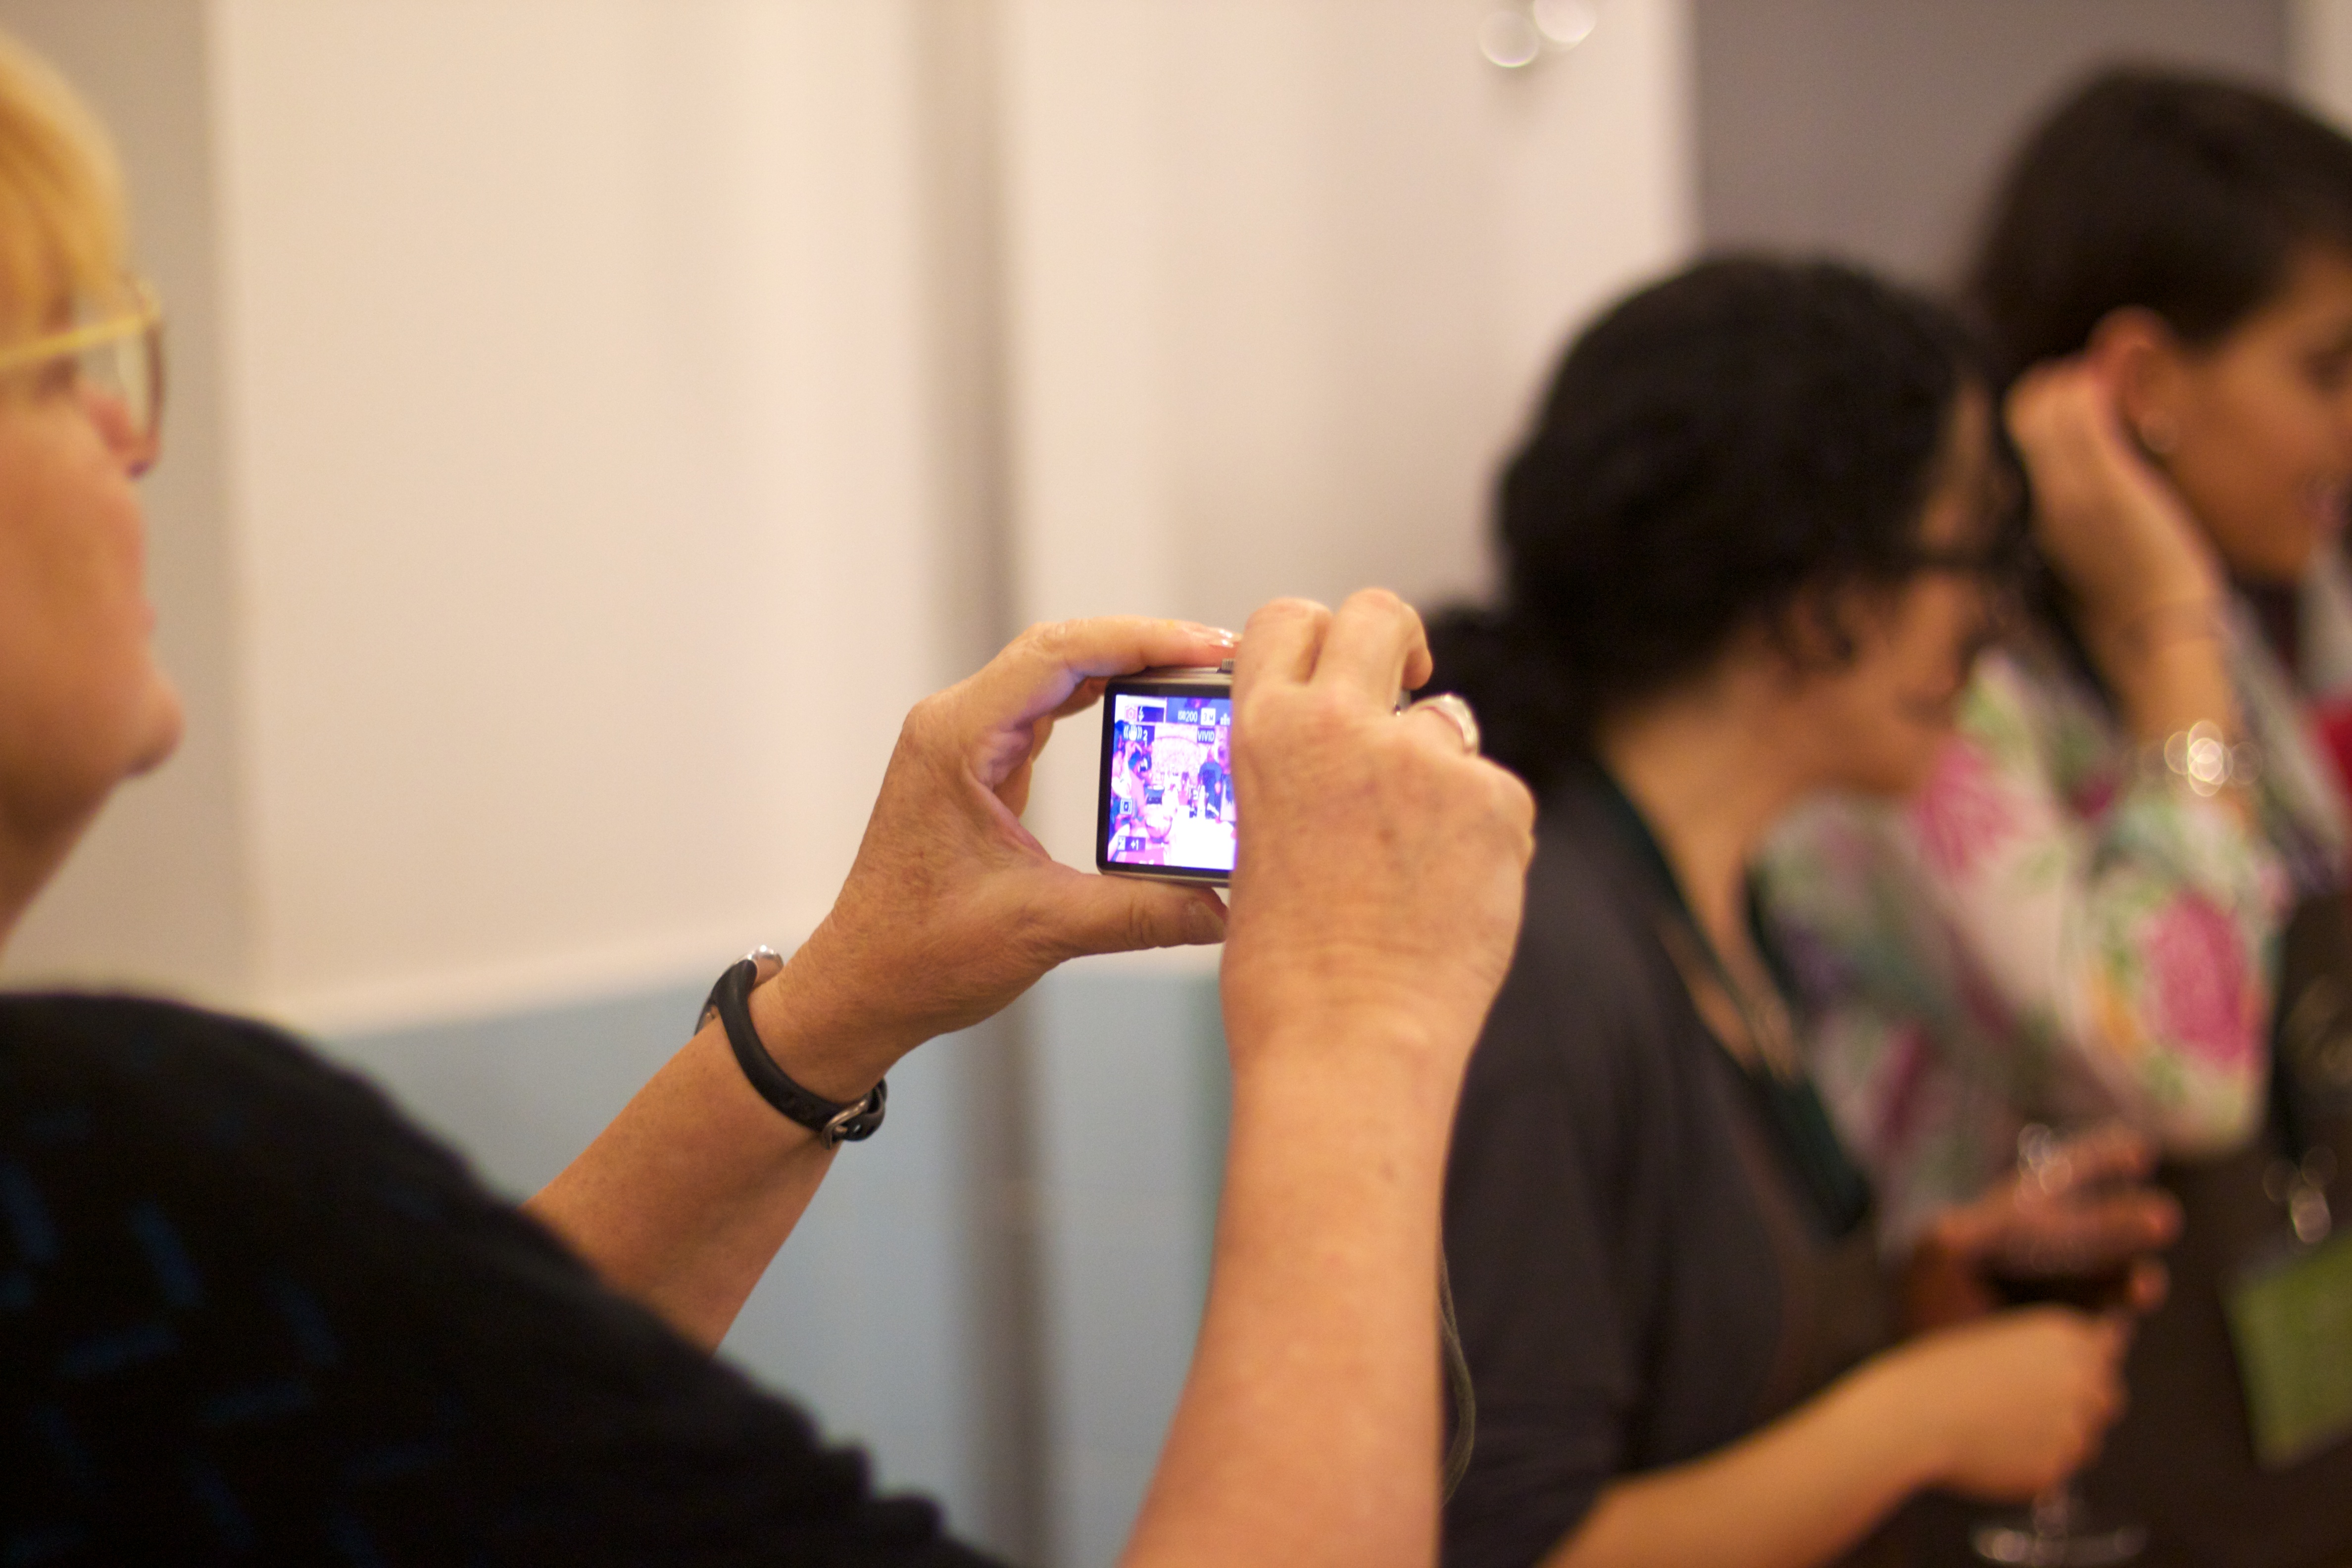
hand, person, conversation, learning, oet10, sense